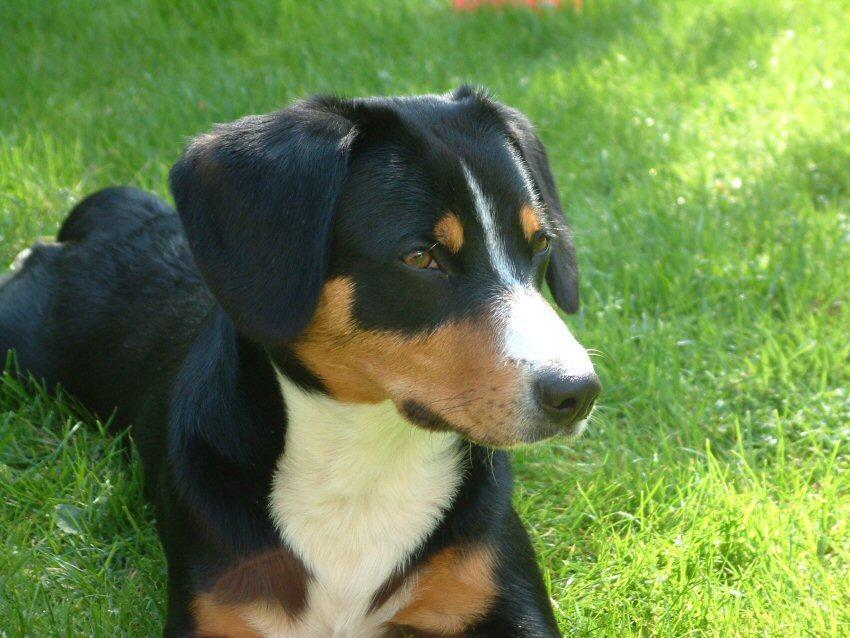
EntleBucher